Gum Nanse

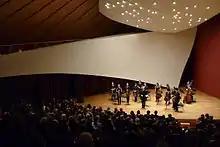
Conductor Gum Nanse and Camerata Salzburg at Salle de Musique de Chambre, Luxembourg in 2013

In 1999 he conducted a series of symphonic concerts in the lobby of the POSCO Center headquarters building in Seoul, which included complete symphonies by Beethoven, Tchaikovsky, and Brahms.